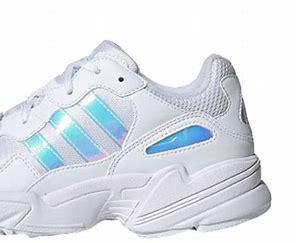
Brand: Adidas
Model: Yung 96